RAF Beaulieu

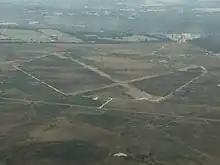
Aerial view of RAF Beaulieu (2018)

Between 1 and 21 July the Martin B-26 Marauders of the 323d Bombardment Group arrived from RAF Earls Colne. The group was assigned to the 3d Bombardment Wing with a Horizontal white tail band for its group marking. Operational squadrons of the 323d were: